Beau Brummell

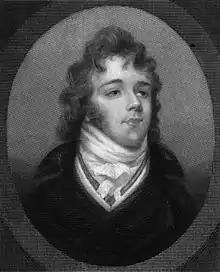
Brummell, engraved from a miniature portrait

George Bryan "Beau" Brummell (7 June 1778 – 30 March 1840) was an important figure in Regency England, and for many years he was the arbiter of British men's fashion. At one time, he was a close friend of the Prince Regent, the future King George IV, but after the two quarrelled and Brummell got into debt, he had to take refuge in France. Eventually, he died from complications of neurosyphilis in Caen.